The Constant Factor

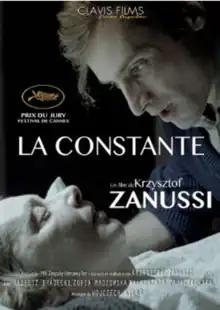

The Constant Factor is a 1980 Polish film directed by Krzysztof Zanussi. It tells the story of a young man struggling to face the death of his mother and harbouring a desire to climb the Himalayas as his father had done.